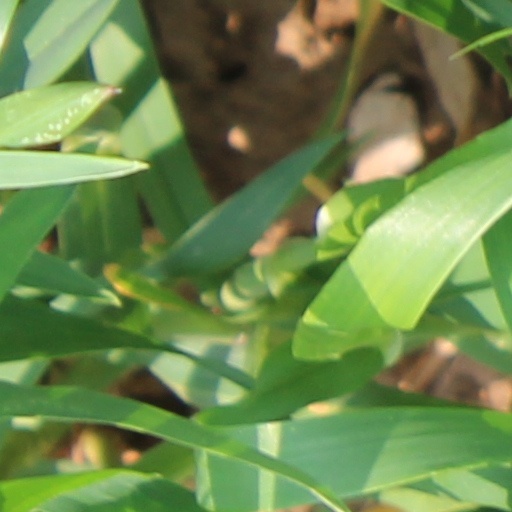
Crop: wheat